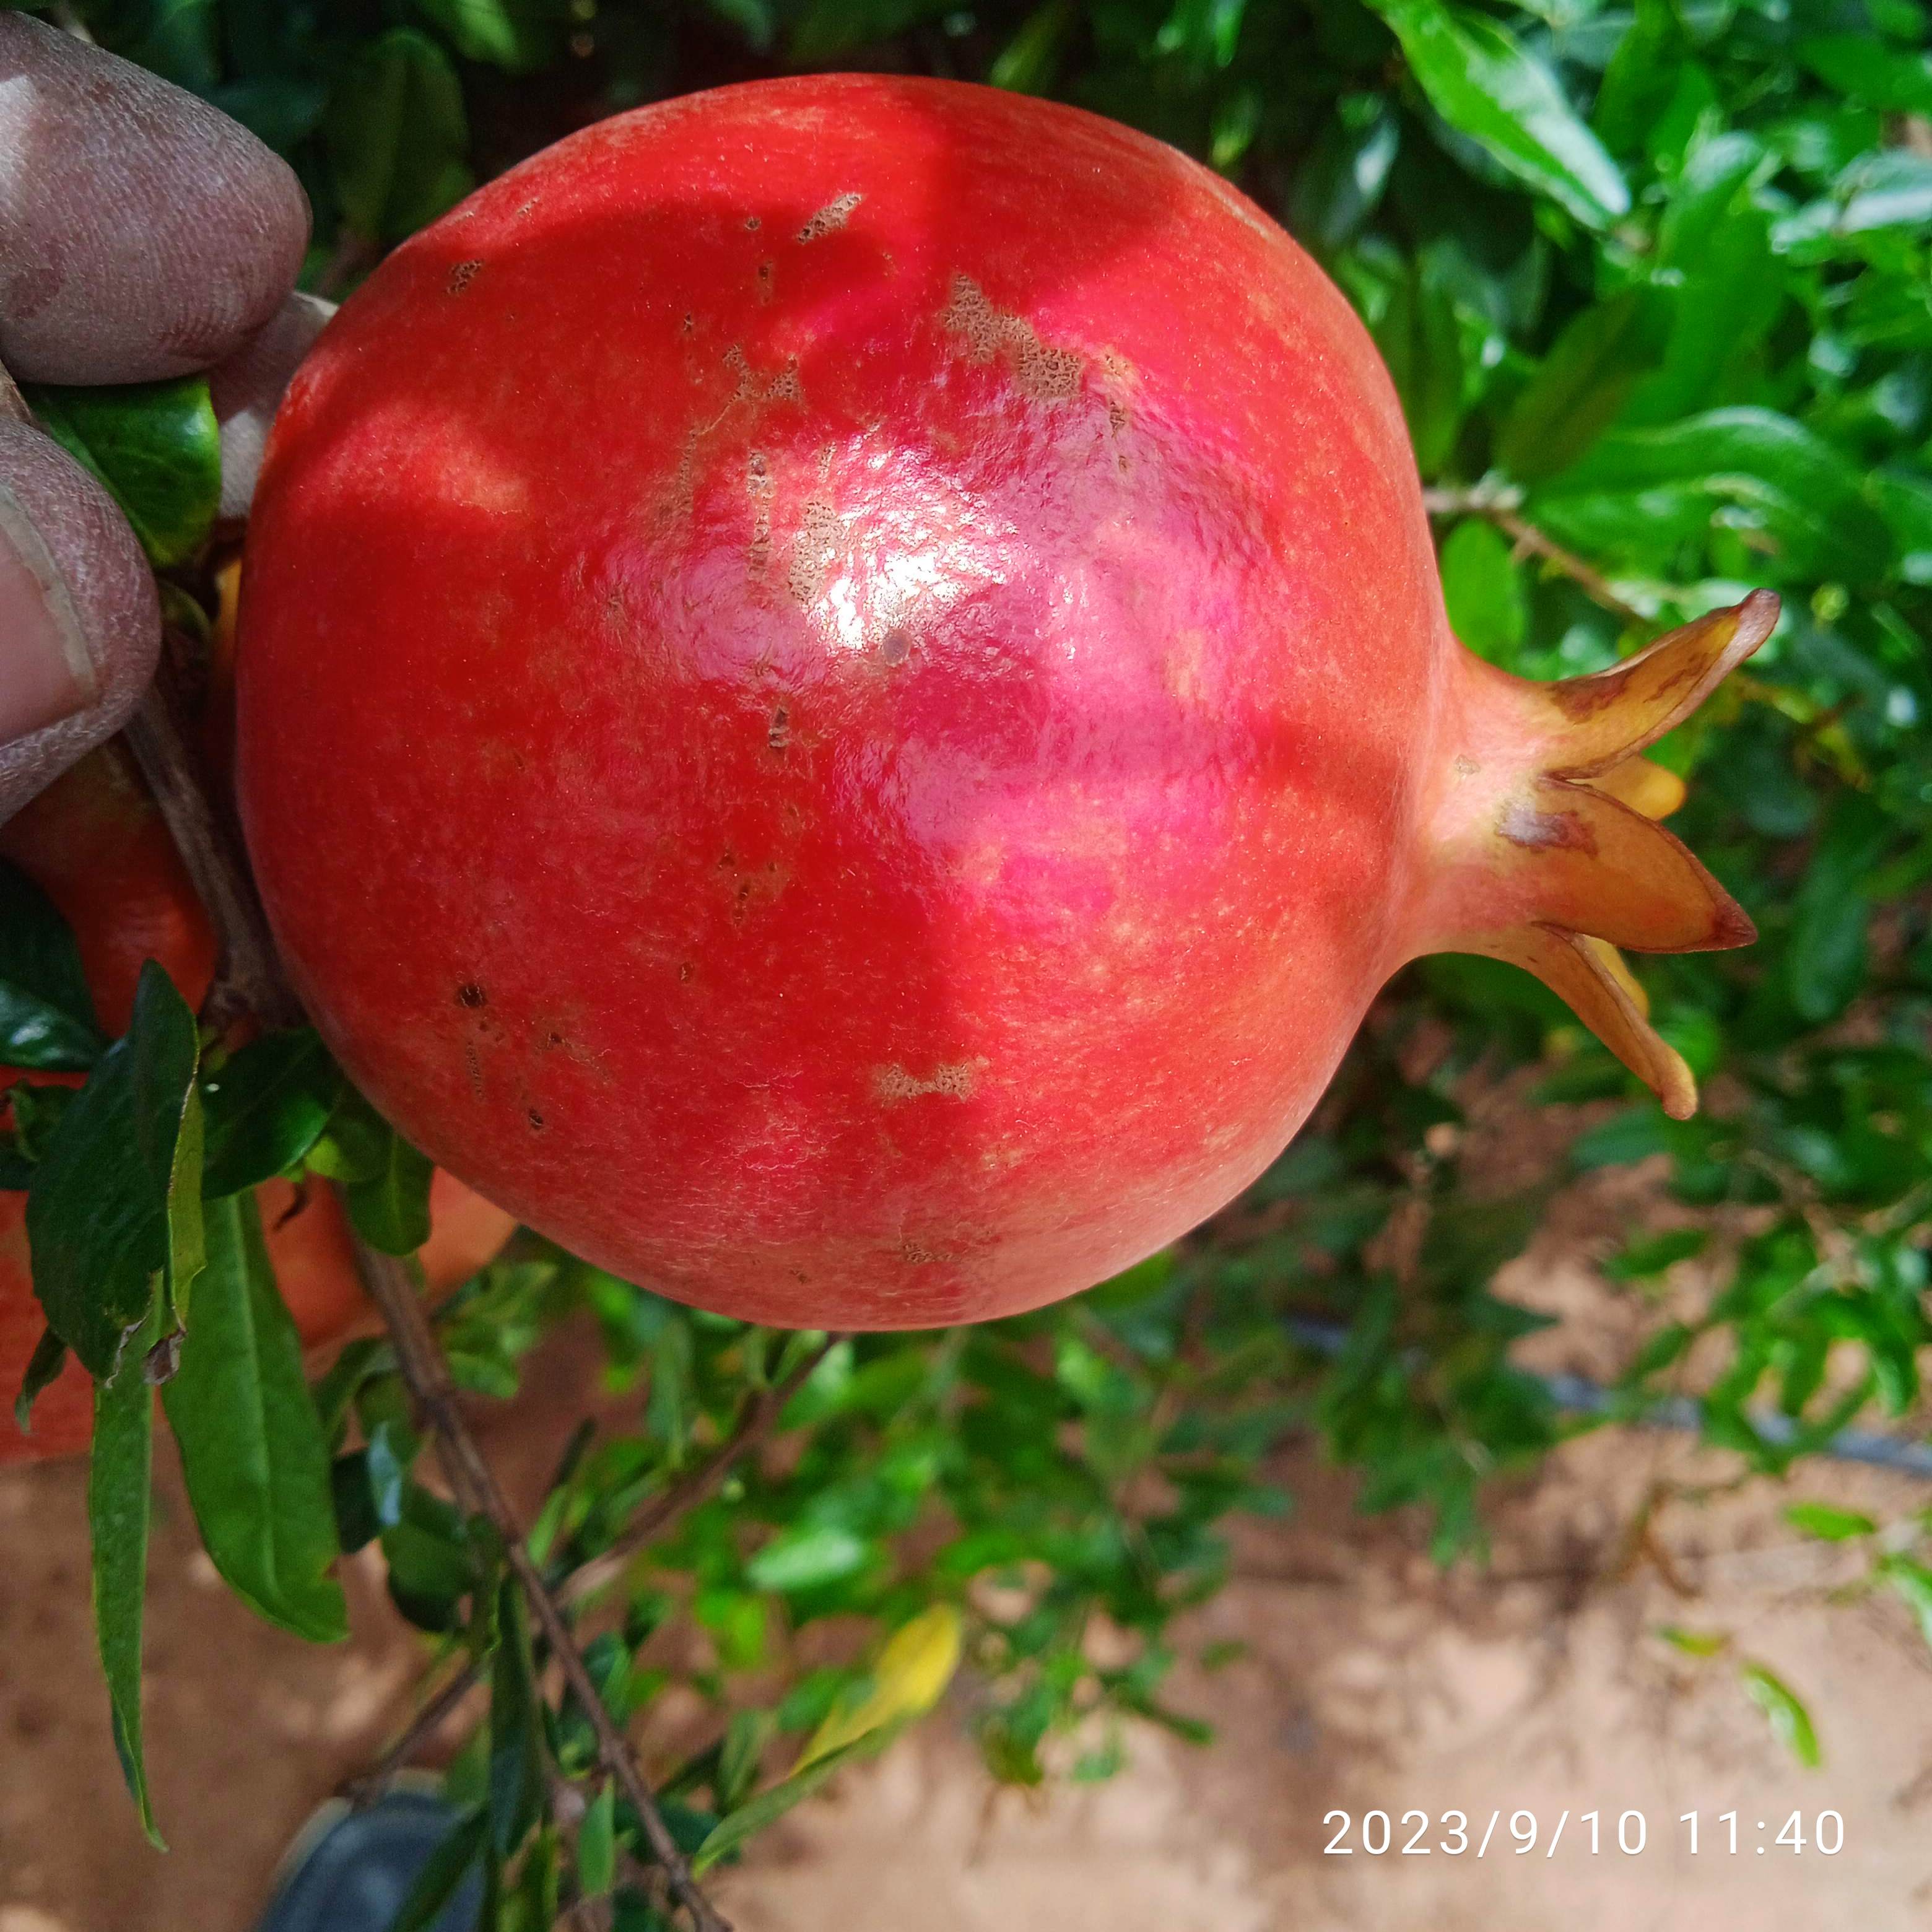
Label: Healthy